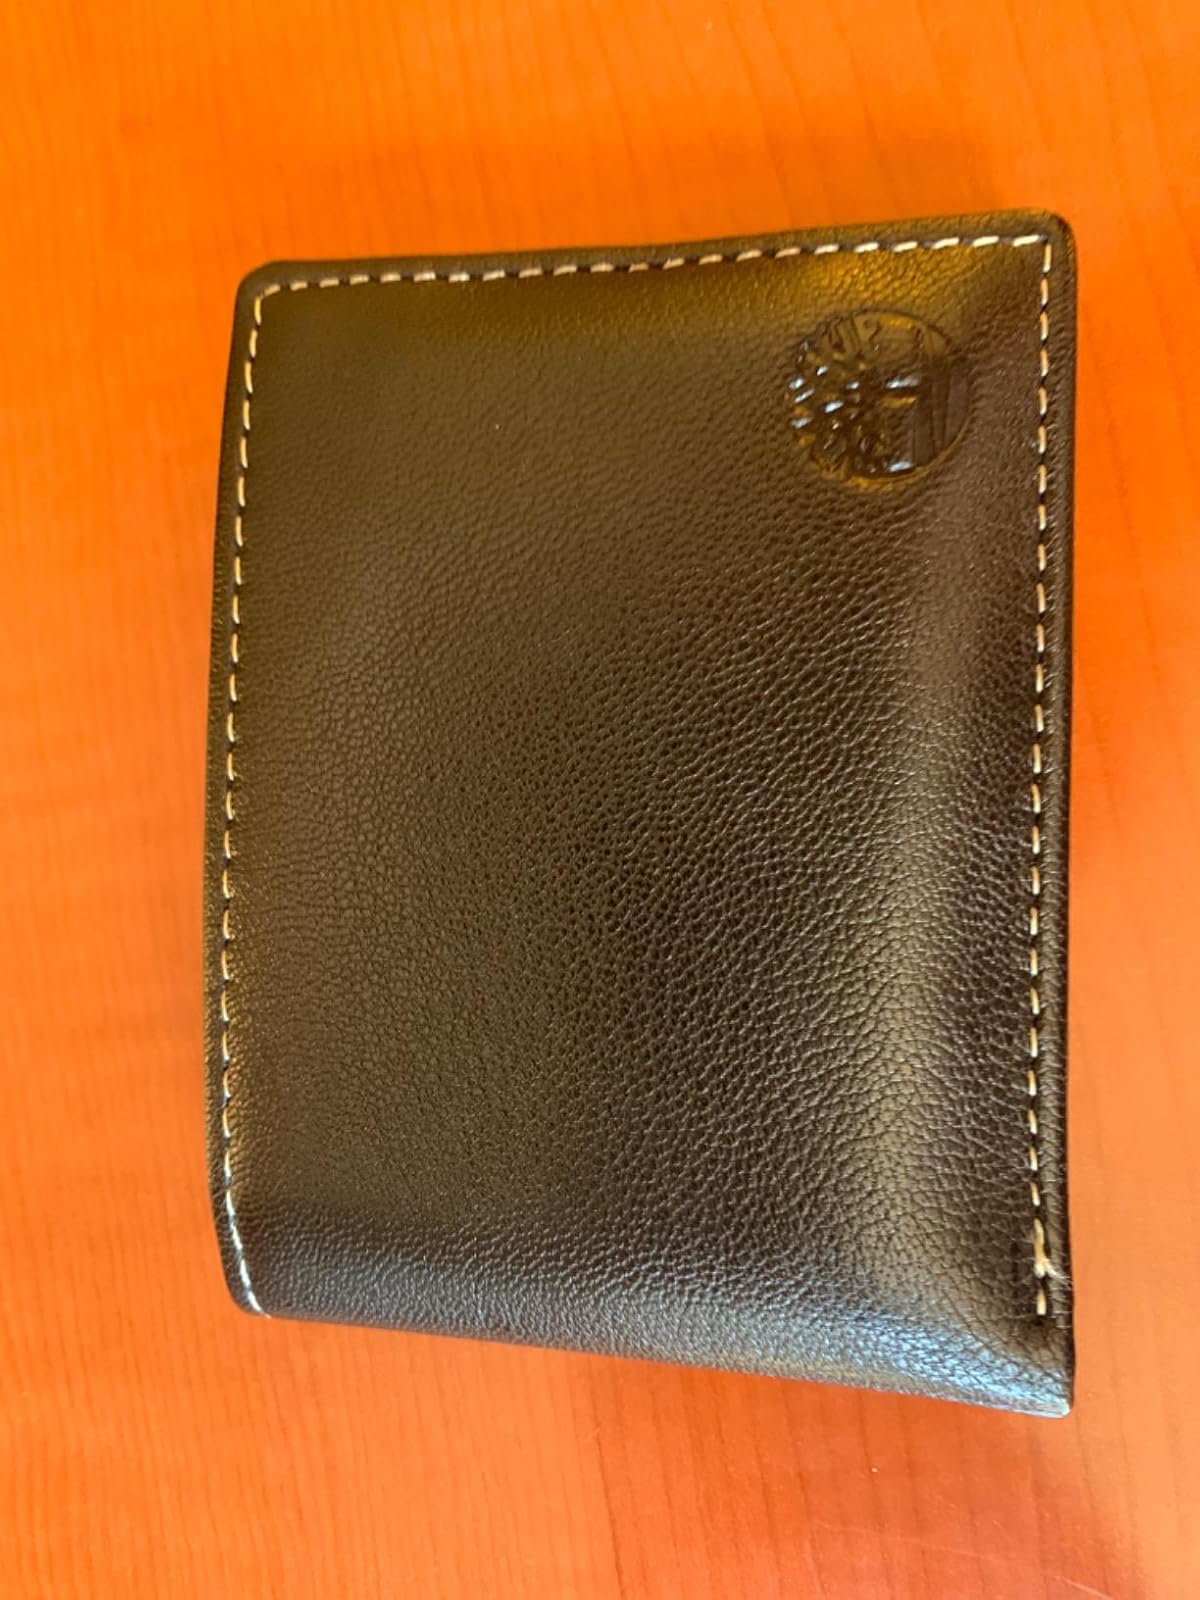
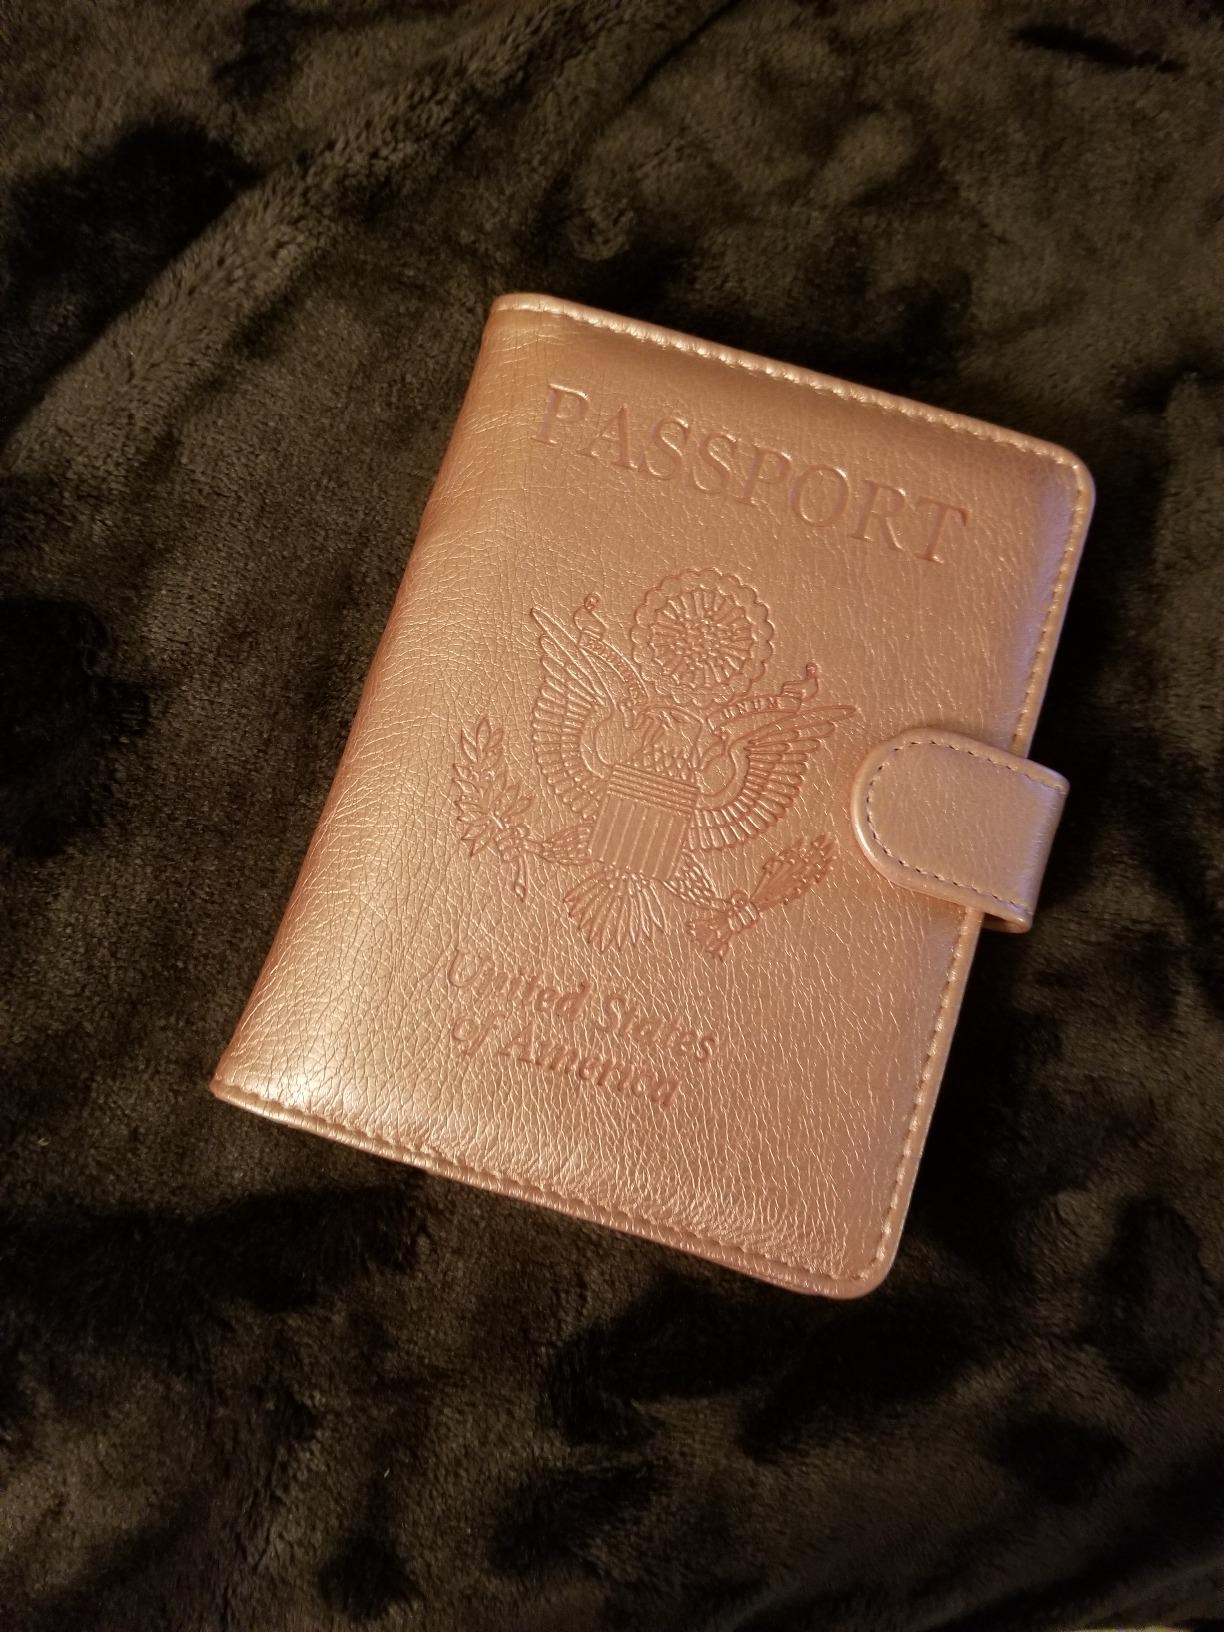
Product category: accessories_wallet
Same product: no